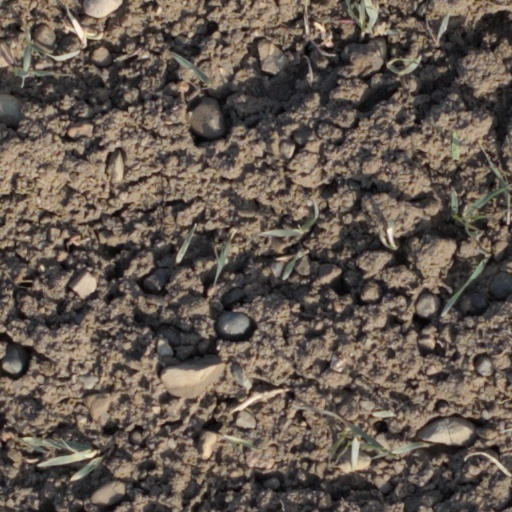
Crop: wheat